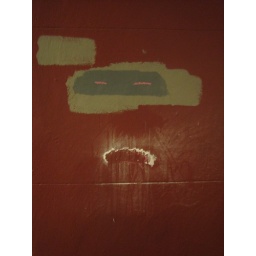
Another grey paint face by a street artist